417

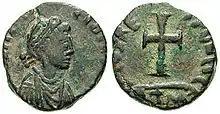
Coin of Galla Placidia

Year 417 (CDXVII) was a common year starting on Monday of the Julian calendar. At the time, it was known as the Year of the Consulship of Honorius and Constantius (or, less frequently, year 1170 "Ab urbe condita"). The denomination 417 for this year has been used since the early medieval period, when the Anno Domini calendar era became the prevalent method in Europe for naming years.